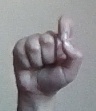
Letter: fa